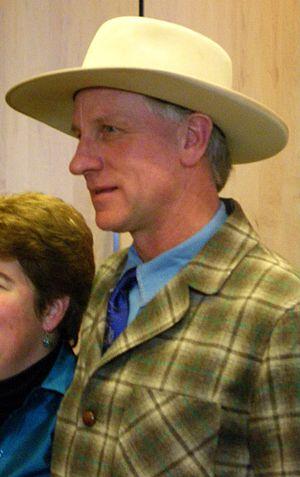
Buck Branamman est né le 29 janvier 1962 à Sheboygan dans le Wisconsin. Il est connu pour avoir inspiré le roman de Nicholas Evans, L'Homme qui murmurait à l'oreille des chevaux. Il a également participé en tant que consultant technique sur le tournage du film du même nom.